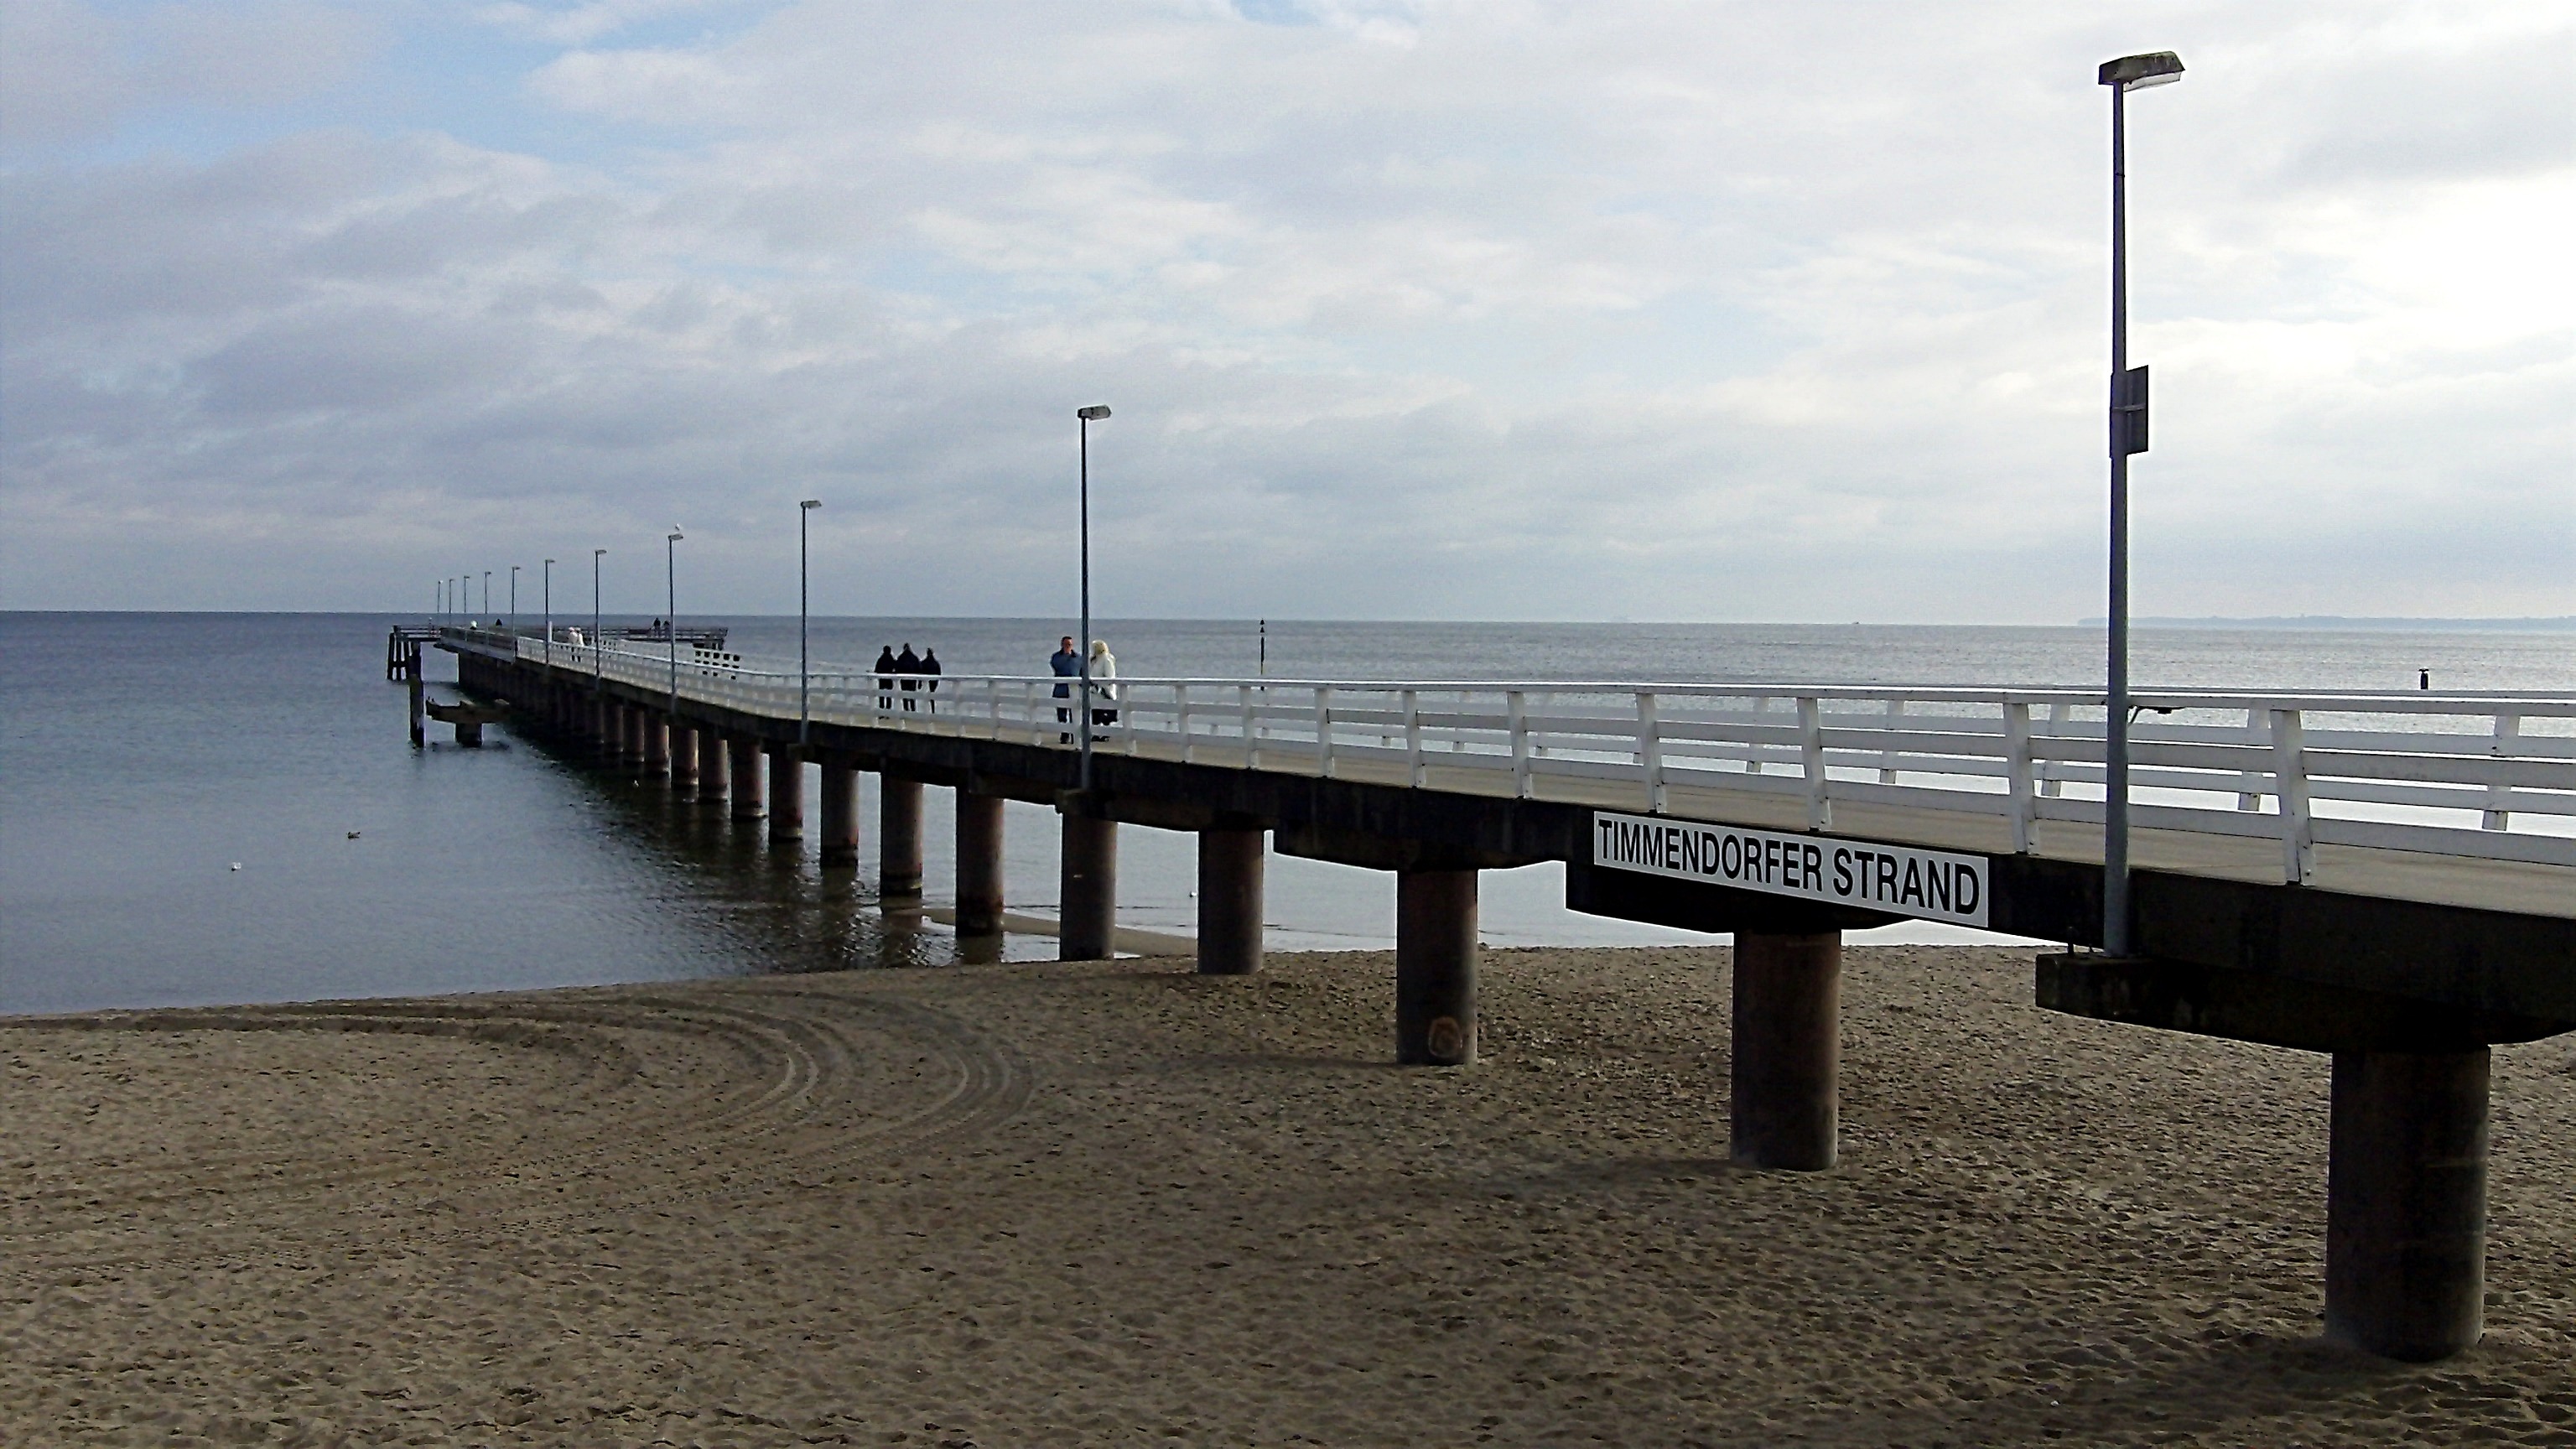
beach, sea, coast, ocean, horizon, dock, boardwalk, shore, pier, walkway, web, bay, jetty, clouds, breakwater, baltic sea, nonbuilding structure, timmendorf, timmendorfer